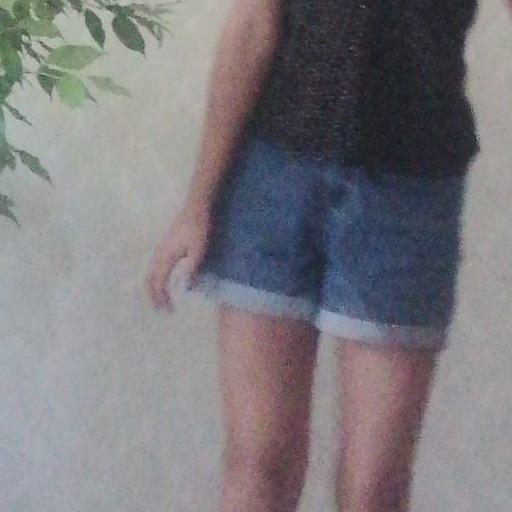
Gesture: no_gesture